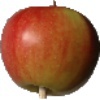
Label: Apple Red 2